Customs House Hotel, Maryborough

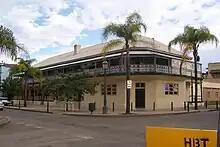
Customs House Hotel

The Custom House Hotel is a two storeyed brick building on the corner of Wharf and Richmond Streets, Maryborough. A two-storeyed residential wing extends from the rear of the hotel.